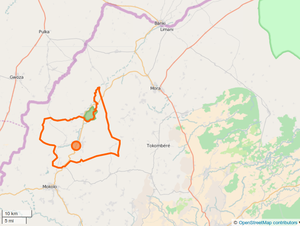
Limites communales de Koza au Cameroun (OSM).
Koza est une commune du Cameroun, chef lieu de l’arrondissement du même nom, située dans le département de Mayo-Tsanaga et la région de l'Extrême-Nord, à proximité de la frontière avec le Nigeria.